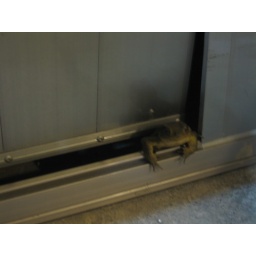
Toad sneaking in via the cat door